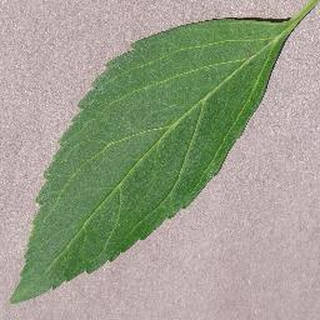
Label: healthy_cherry